Horned deity

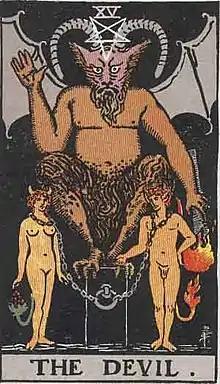
The Devil in the Rider–Waite Tarot deck

The Baphomet of Lévi was to become an important figure within the cosmology of Thelema, the mystical system established by Aleister Crowley in the early twentieth century. Baphomet features in the Creed of the Gnostic Catholic Church recited by the congregation in "The Gnostic Mass", in the sentence: "And I believe in the Serpent and the Lion, Mystery of Mystery, in His name BAPHOMET" (see: Aleister Crowley: Occult).